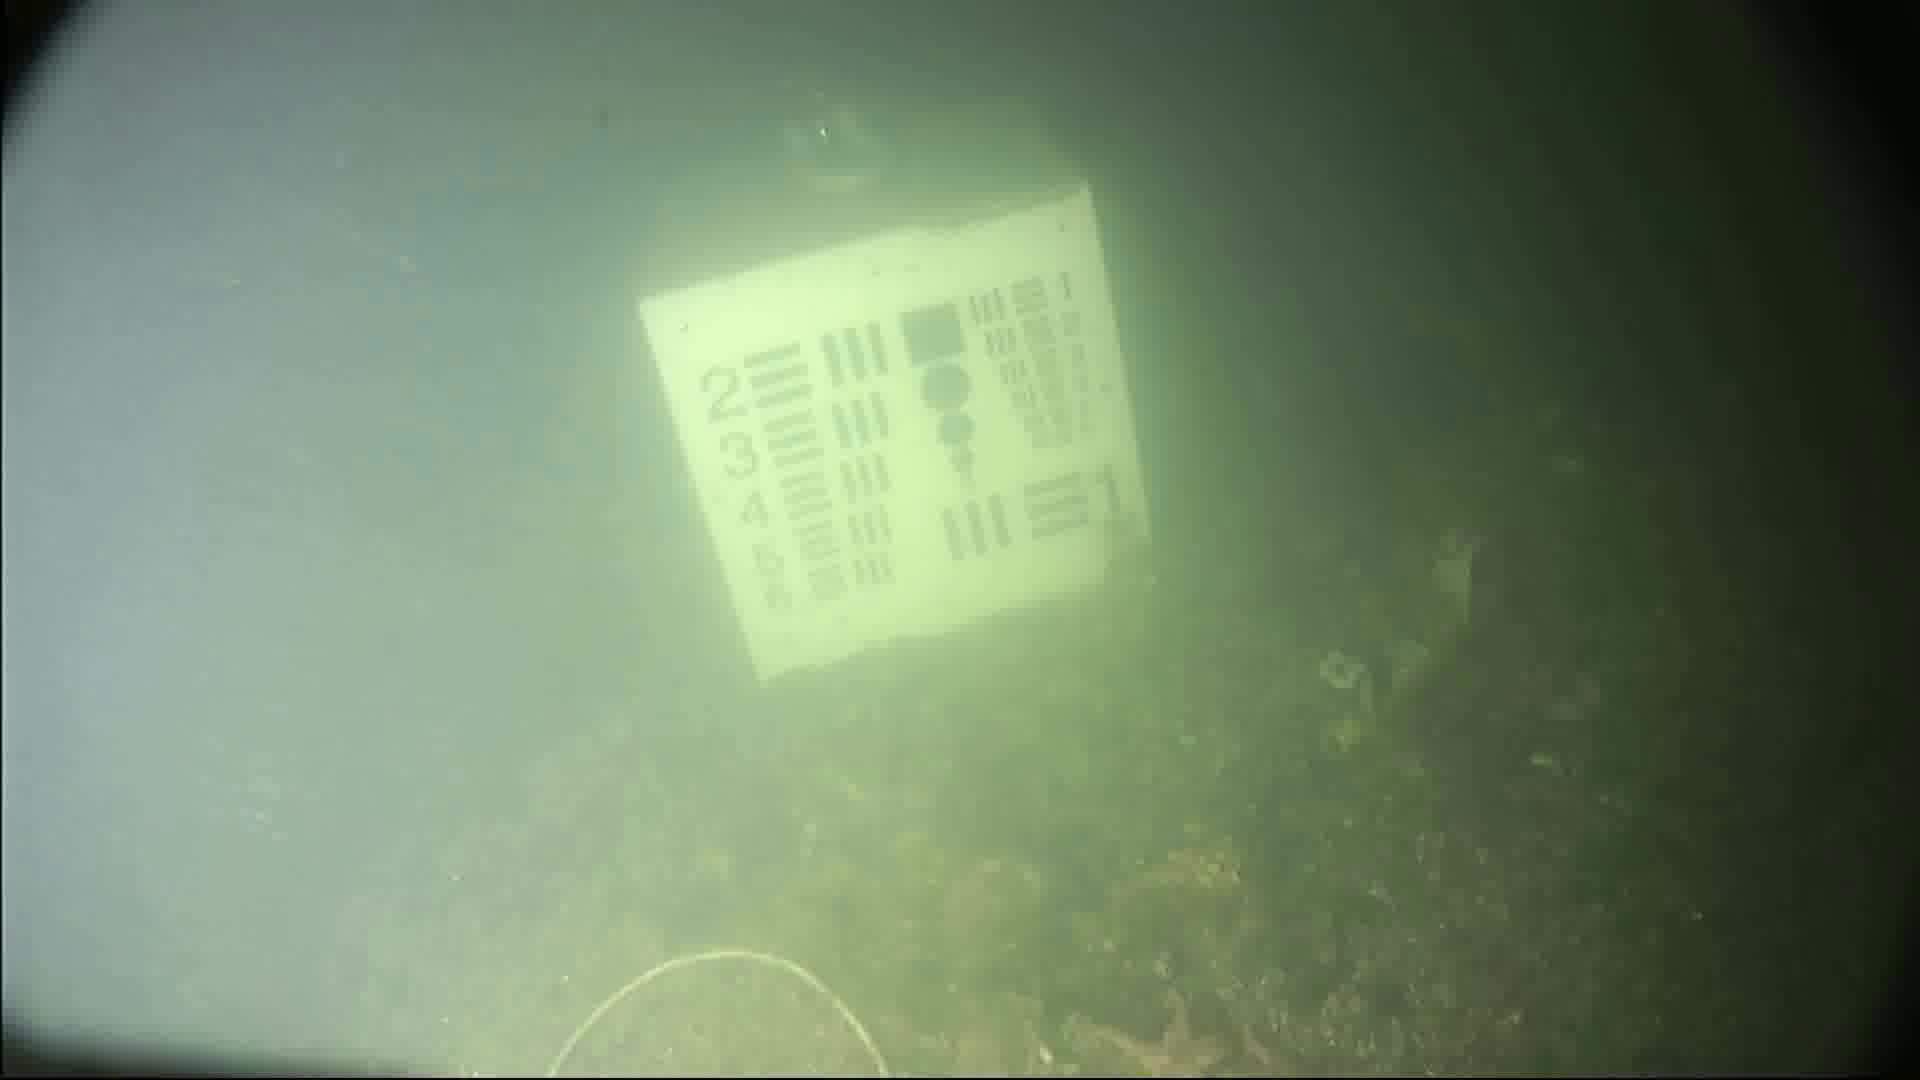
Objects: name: starfish